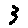
Label: 3